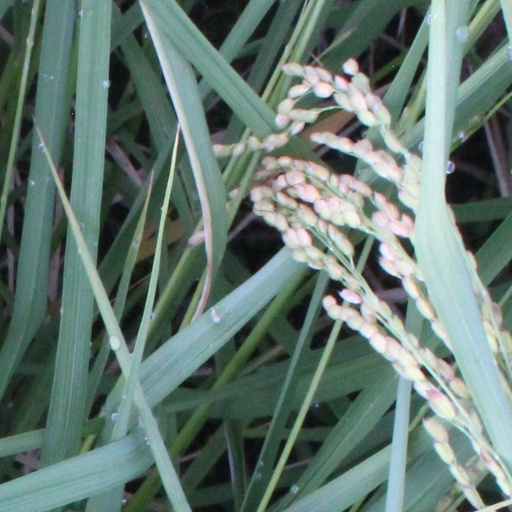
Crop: rice